Sunderland Aquatic Centre

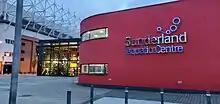
Entrance to the Aquatic Centre with the Stadium of Light in the background

It replaced the swimming pool and gymnasium facilities at the Crowtree Leisure Centre, which was opened in 1978 by Prince Charles. The pool at Crowtree had a tropical beach style with a slide, two diving pools and a wave machine, and was not an Olympic-standard pool. The centre was closed to the general public in October 2011 and demolished in 2013.